Answer in natural language. Is Statue (highlighted by a red box) further away or in front of Doorway (highlighted by a blue box)? Choose between the following options: in front or further away
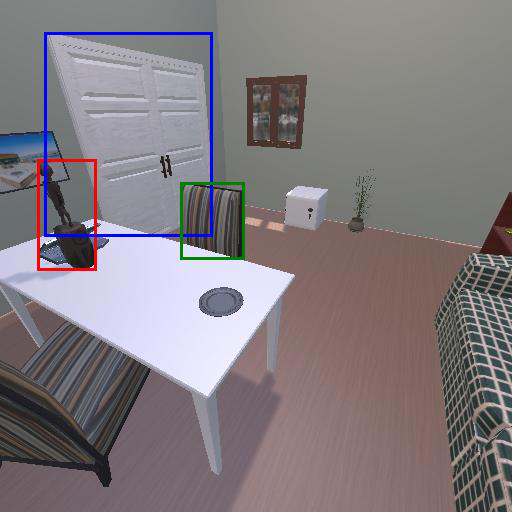
<answer>in front</answer>